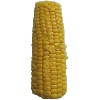
Label: corn